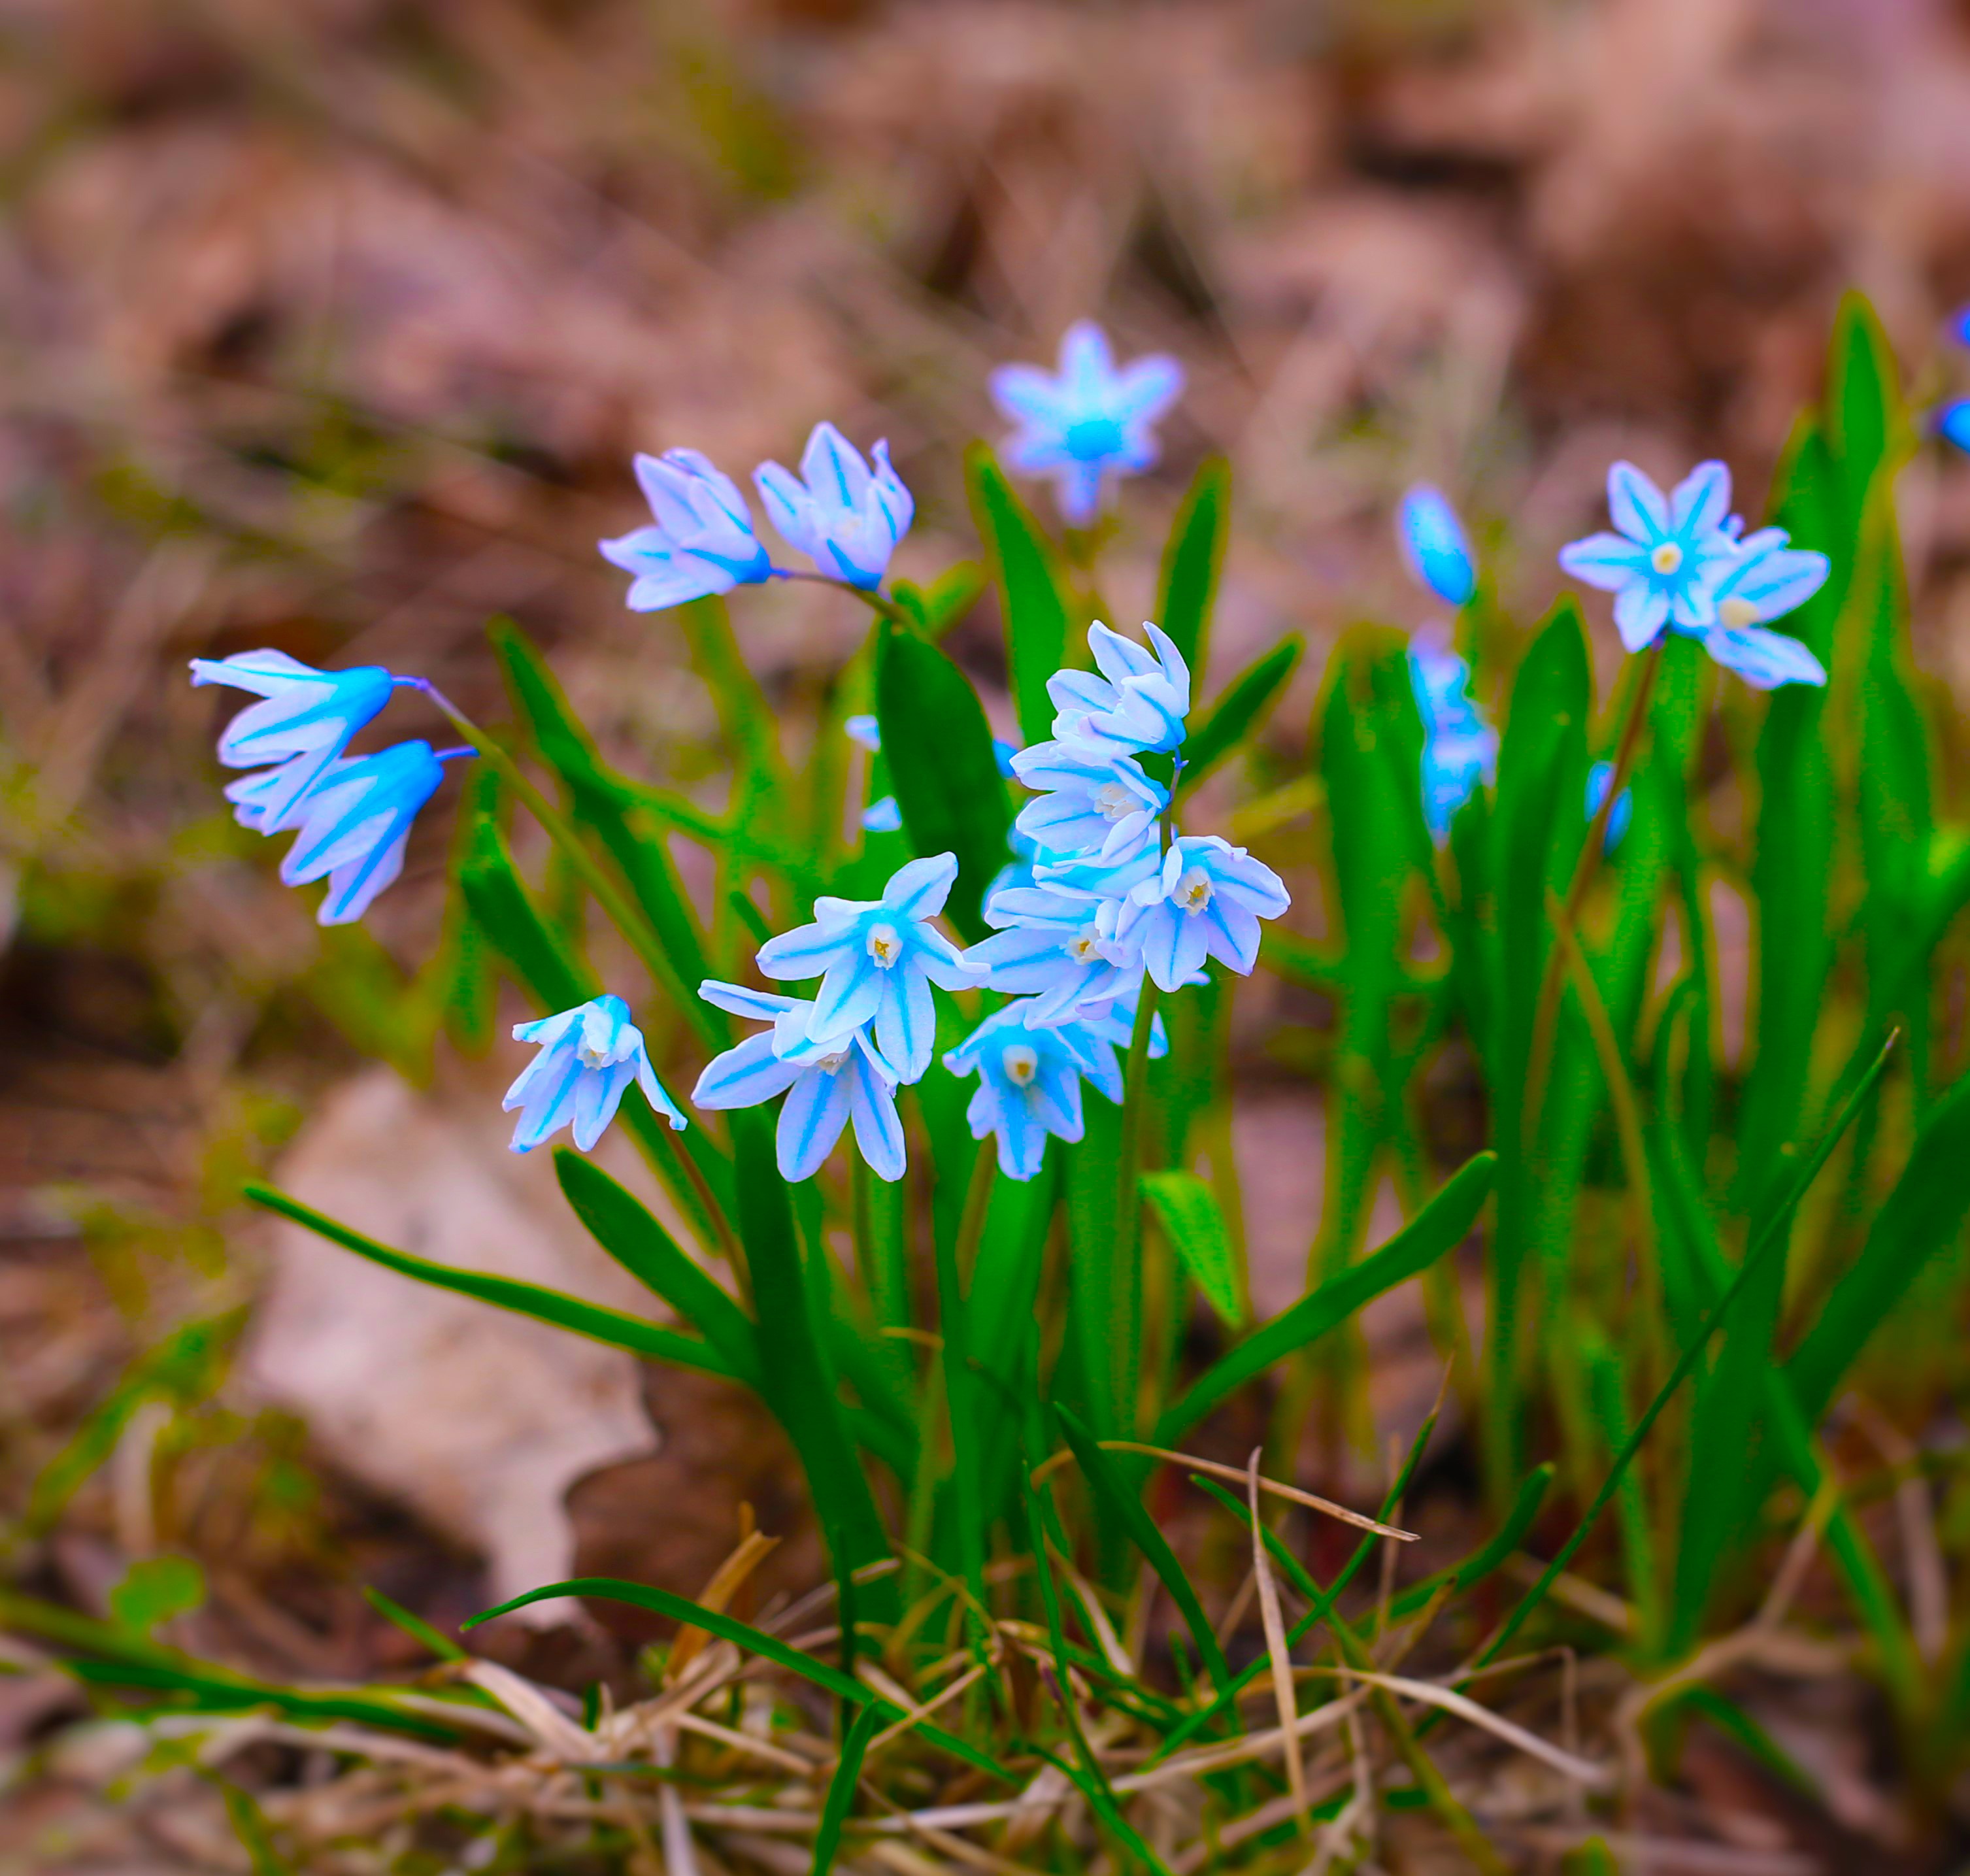
nature, forest, grass, plant, meadow, flower, bloom, spring, green, herb, produce, botany, garden, closeup, flora, blue flower, wildflower, close up, beauty, snowdrop, spring flowers, scilla, macro photography, garden flowers, garden flower, flowering plant, primroses, grass family, land plant